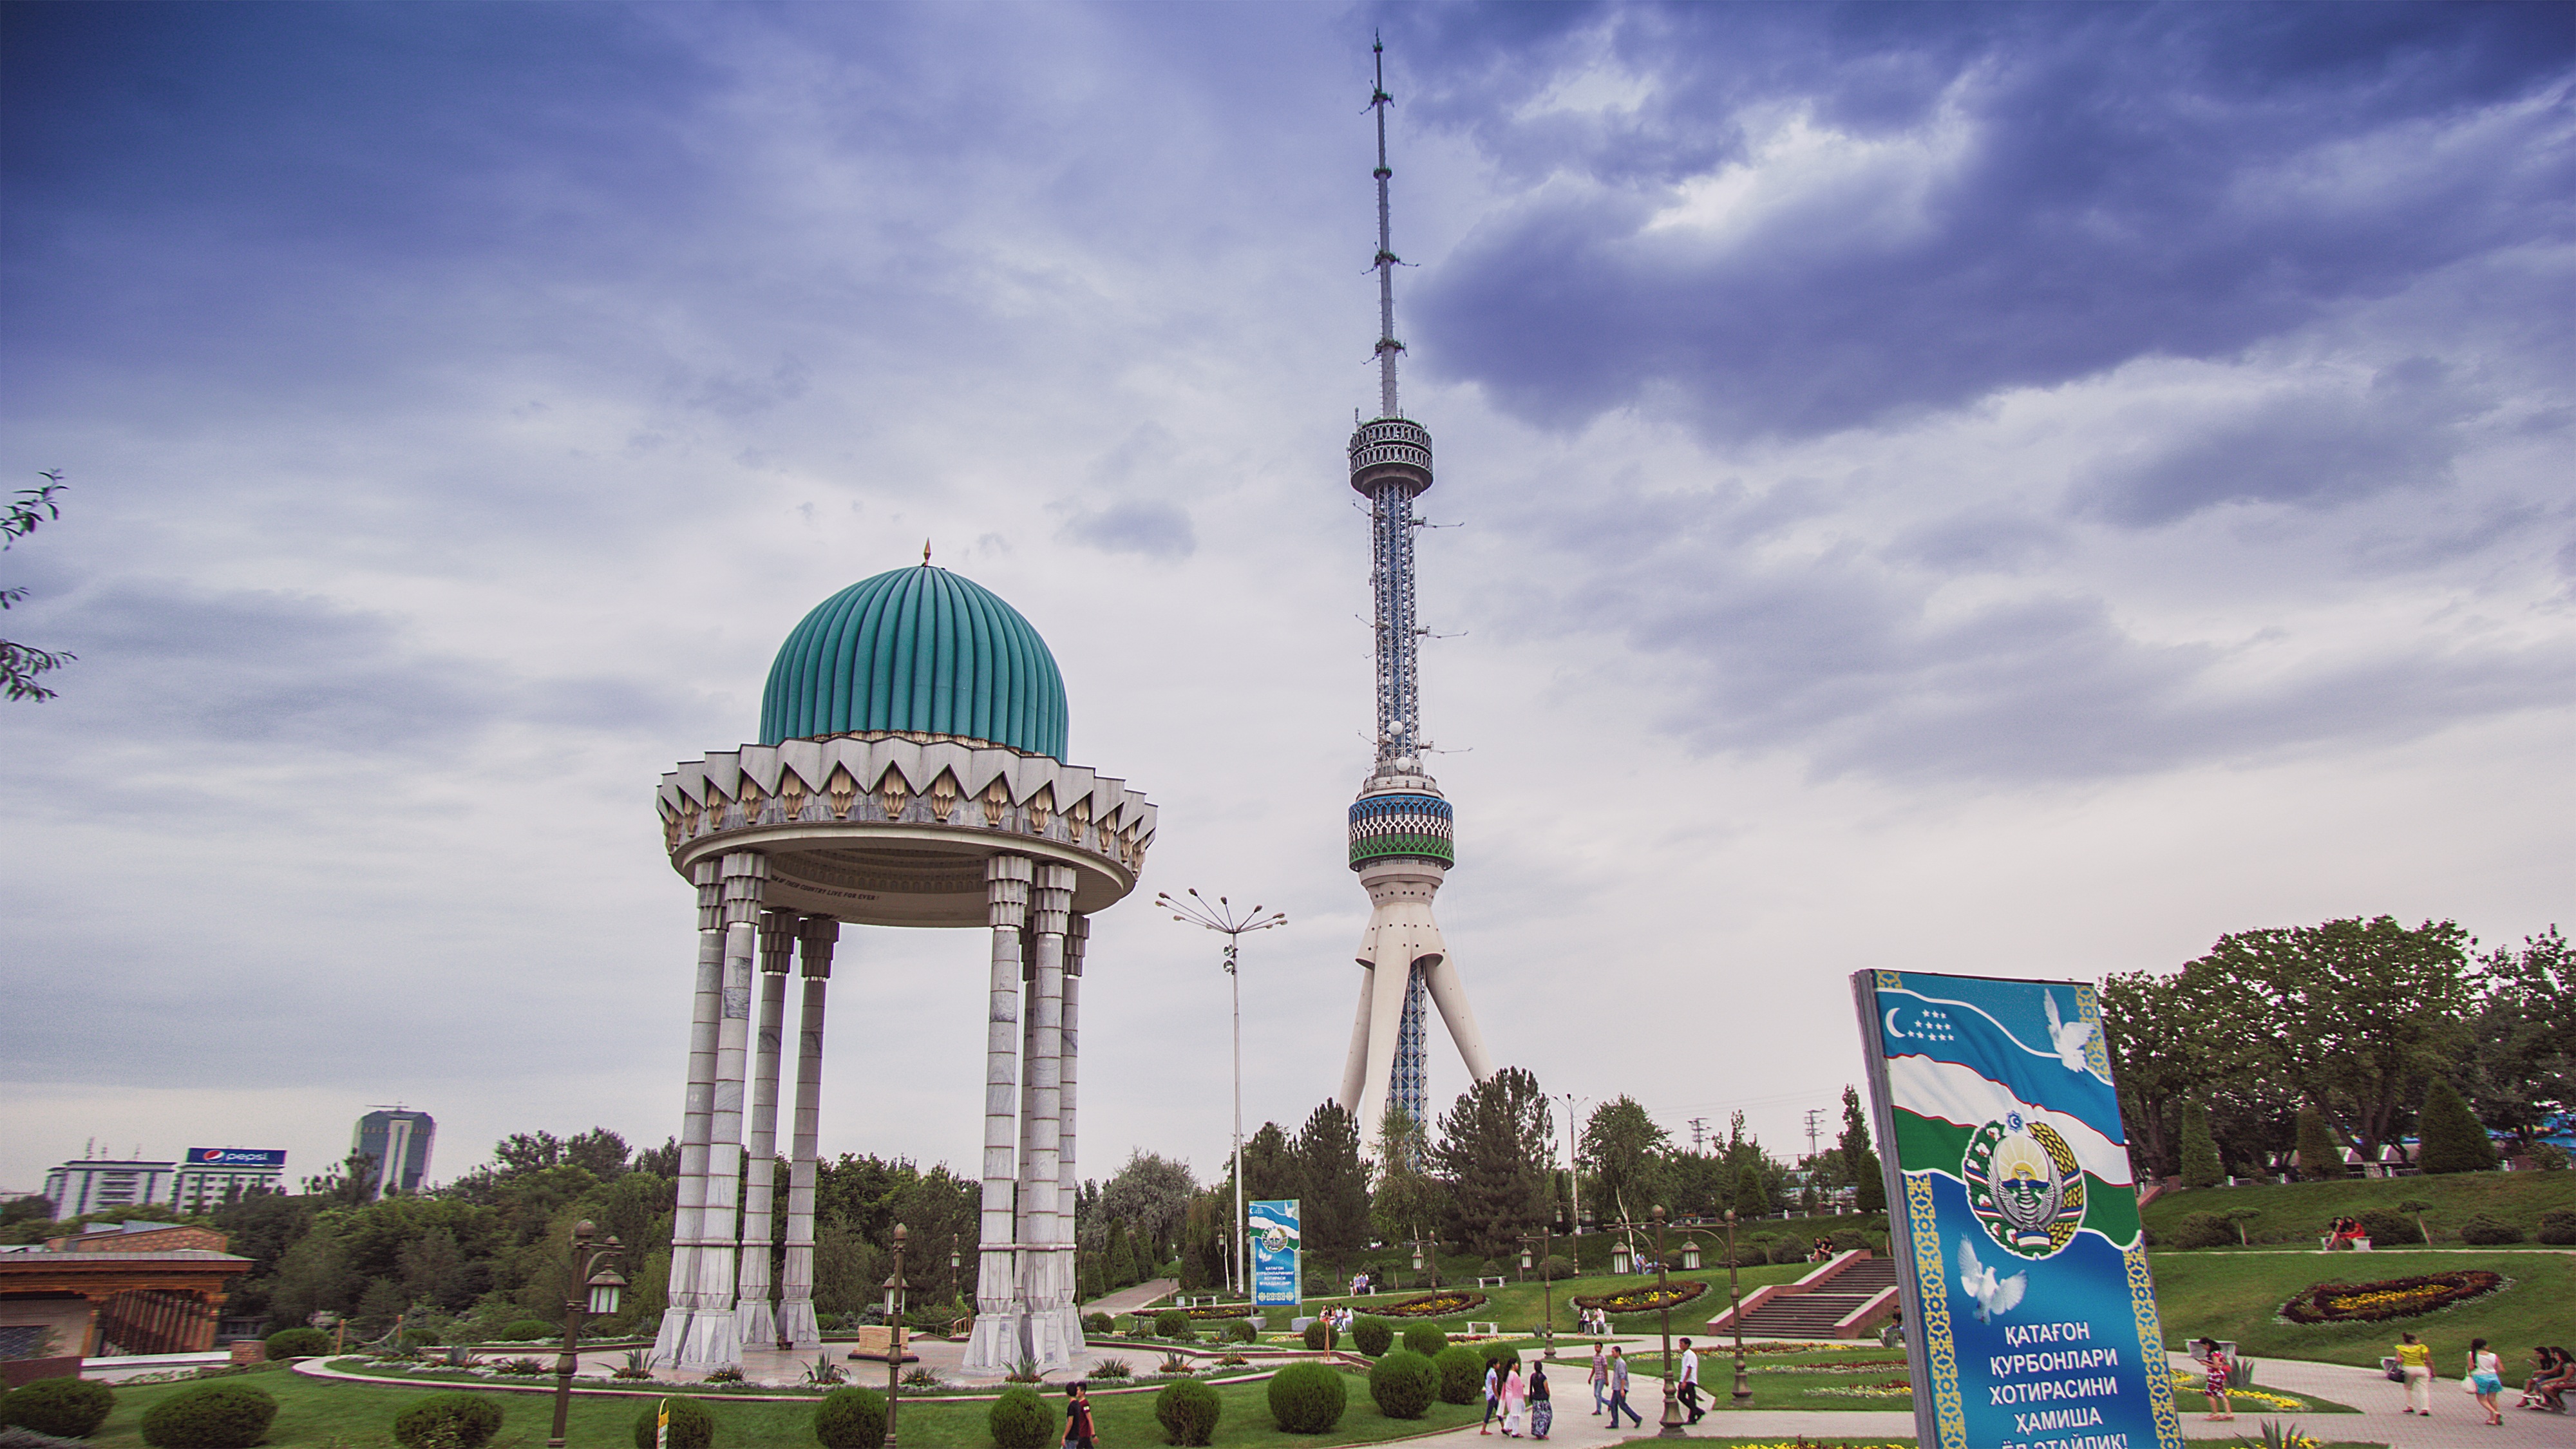
nature, grass, vacation, roast, tower, landmark, nostalgia, two, heat, wild flowers, outdoors, bright, memories, joy, june, 2017, harmony, east, uzbekistan, tv tower, tashkent, middle asia, samarkand, central asia